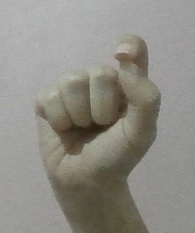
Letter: fa